Len Johnson (cricketer)

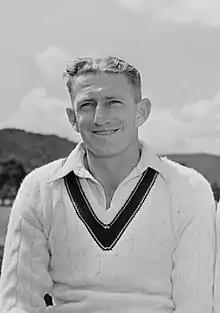

Leonard Joseph Johnson (18 March 1919 – 20 April 1977) was an Australian cricketer who played in one Test match in 1948.